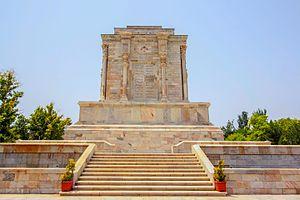
Le tombeau de Ferdowsi est un complexe funéraire composé d'une base de marbre blanche, et d'un édifice décoratif, érigé en l'honneur du poète perse Ferdowsî, situé à Tus en Iran, dans la province du Khorasan Razavi. Русский: Гробница Фирдоуси мемориальный комплекс из белого мрамора, расположенный в Тусе, провинция Хорасан-Резави, Иран.
Reza Chah Pahlavi, aussi écrit Rizā Shāh Pahlevi ou plus rarement Reza Iᵉʳ, Reza Chah Iᵉʳ ou Pahlavi Iᵉʳ, né à Alasht le 15 mars 1878 et mort à Johannesburg le 26 juillet 1944, est l'empereur de Perse de 1925 à 1941 et le fondateur de la dynastie Pahlavi. À différentes époques, il est également connu sous les noms de Reza Pahlavan, Reza Savad-Koohi, Reza Khan, Reza Khan Mir-Panj, Reza Sedar Sepah, Reza Pahlavi, ayant d’abord été militaire, chef des armées, ministre de la Guerre puis Premier ministre avant d'être empereur entre 1925 et 1941.